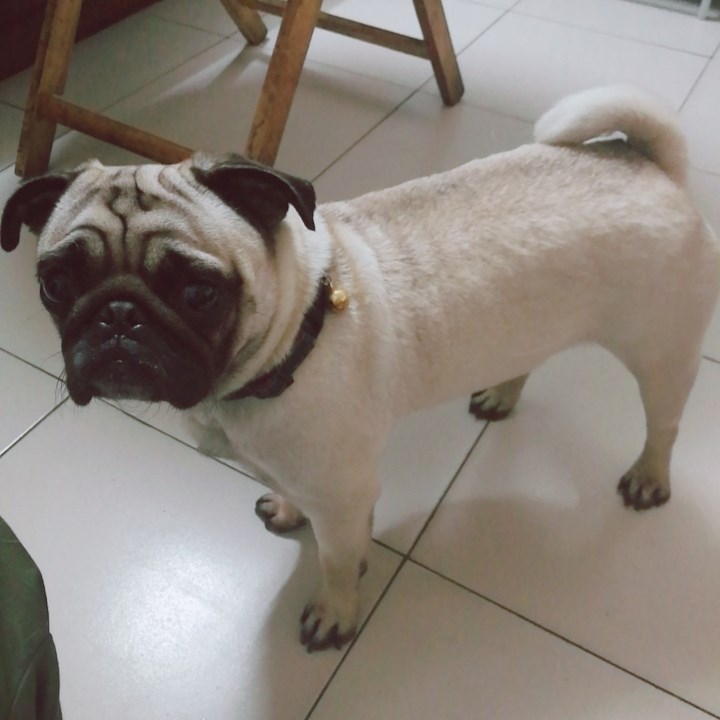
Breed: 798-n000130-pug